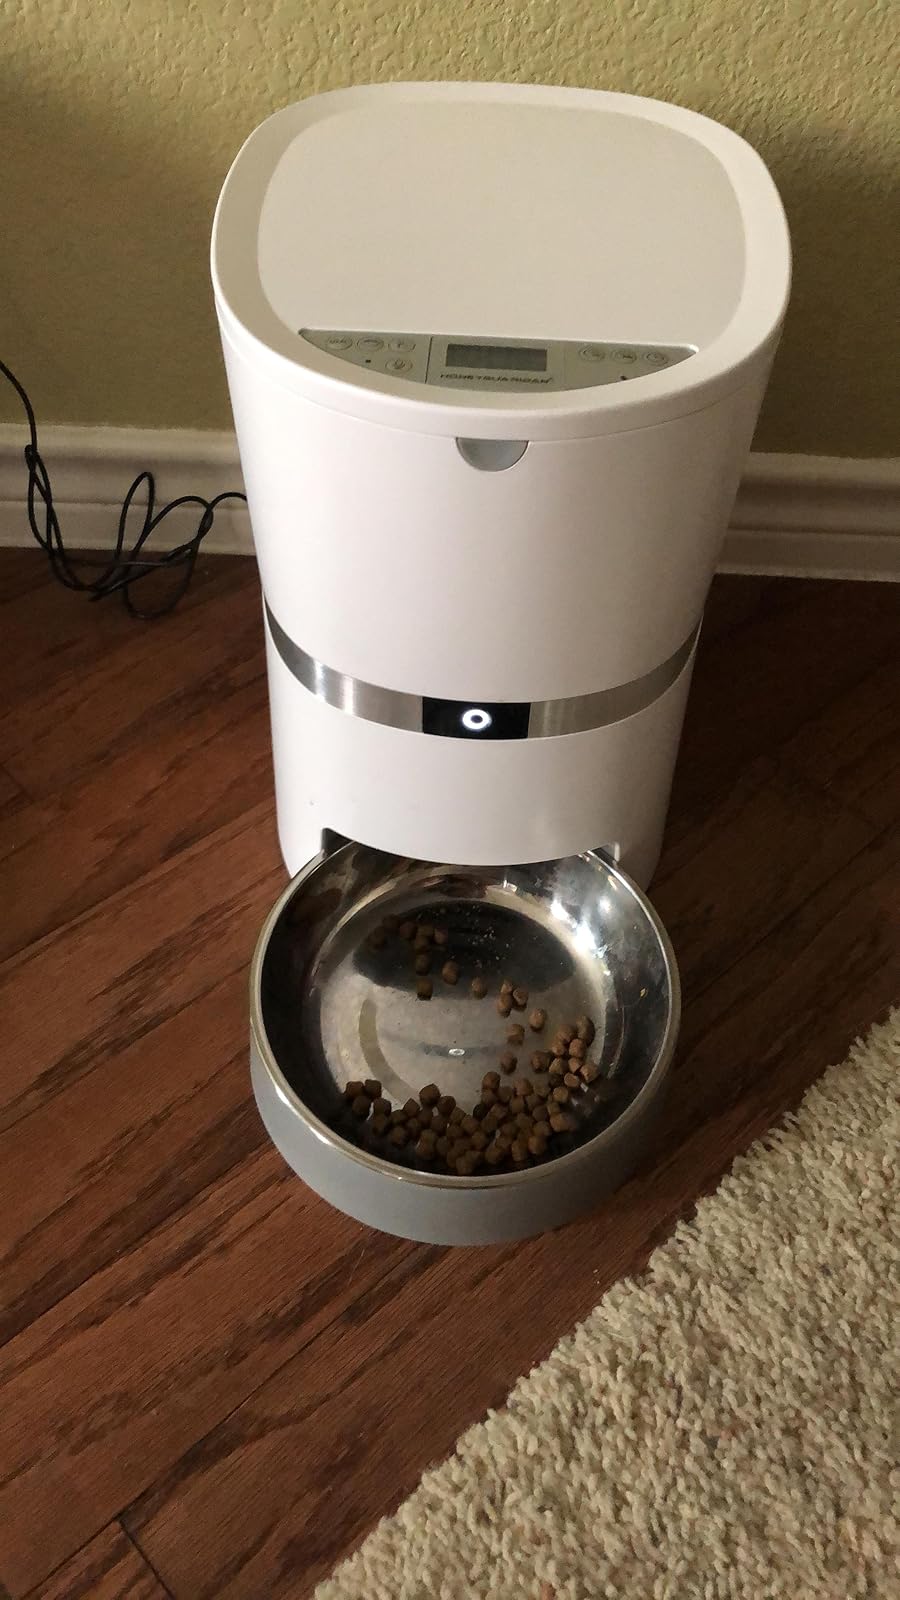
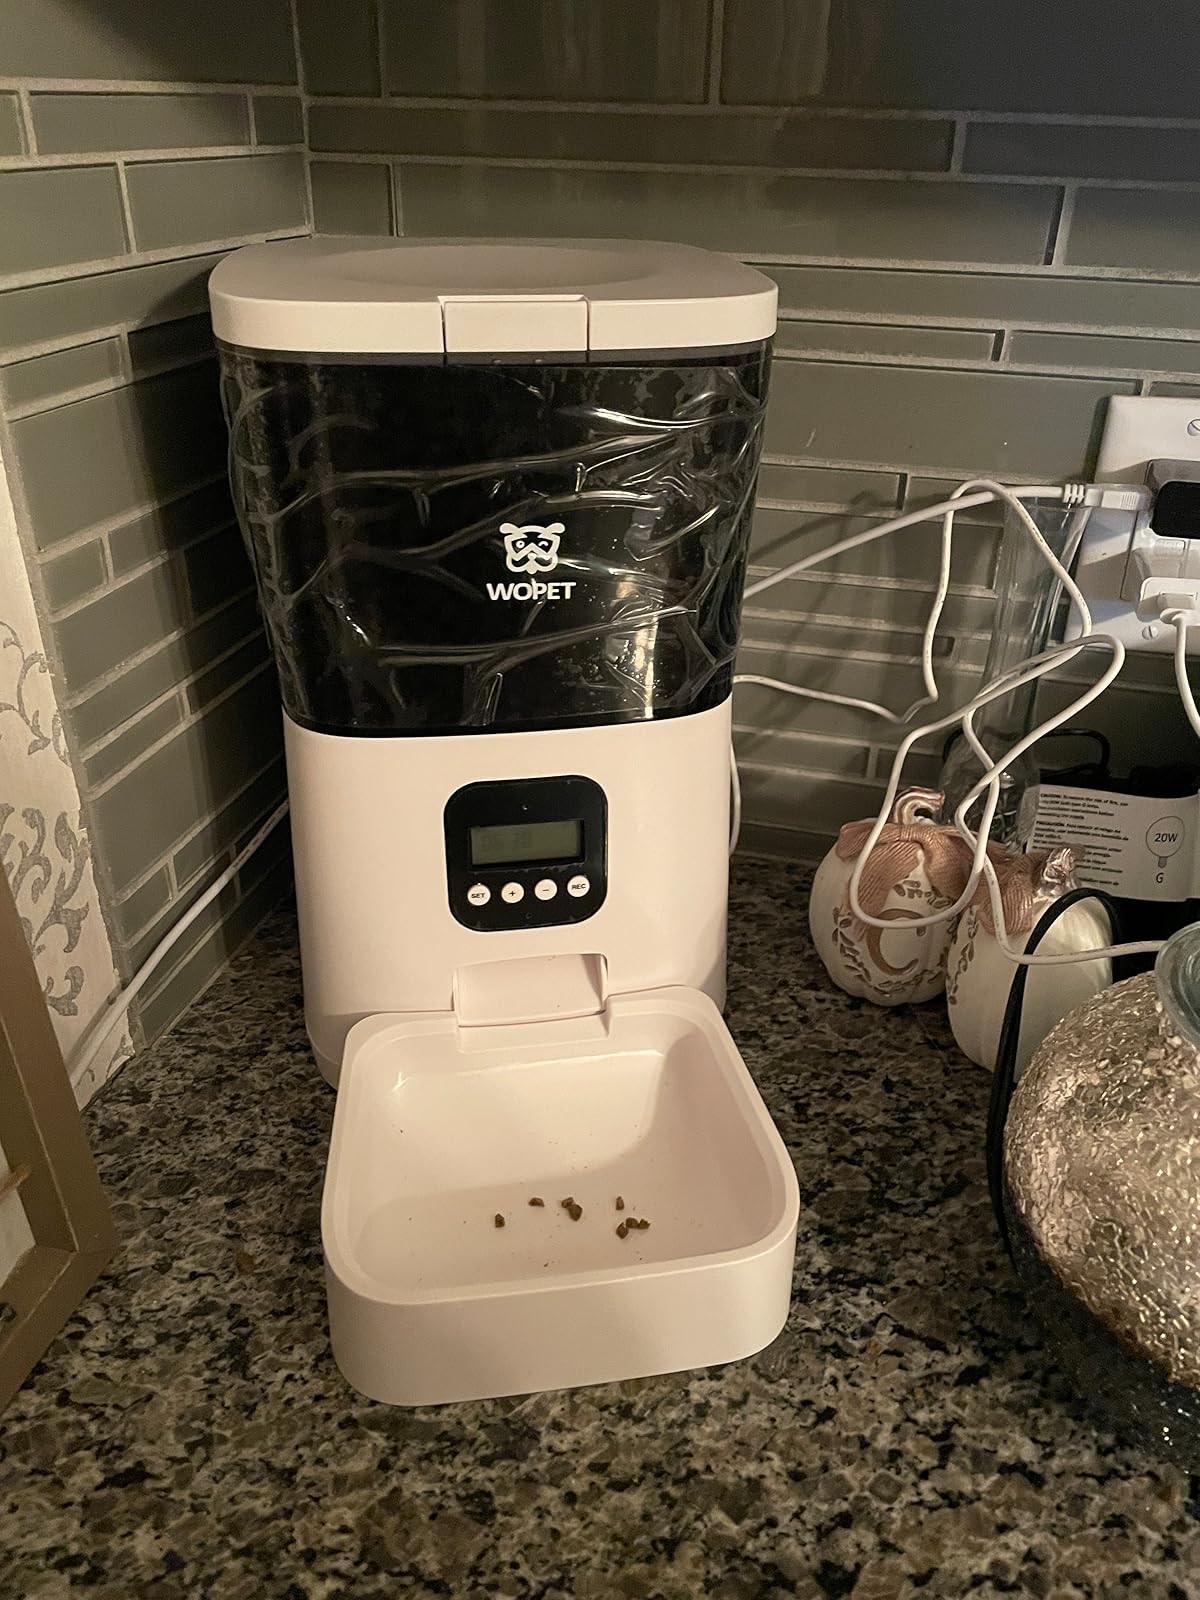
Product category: items_feeder
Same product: no